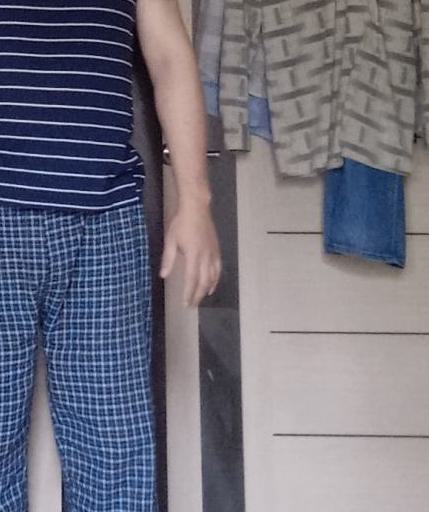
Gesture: no_gesture